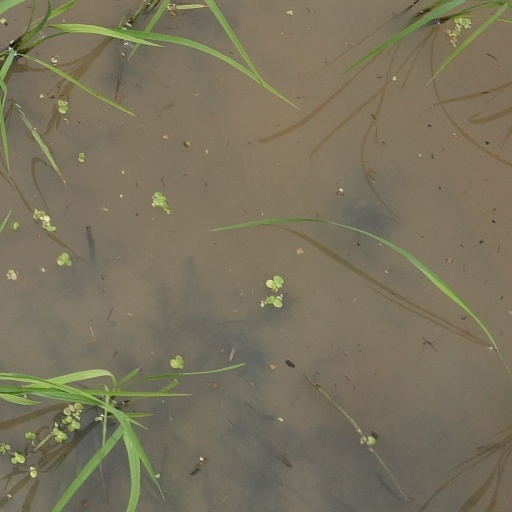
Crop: rice